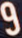
Number: 9